Auguste Luchet

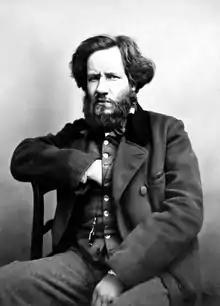
Auguste Luchet par Nadar, c. 1855

Auguste Luchet (22 April 1806 – 9 March 1872) was a 19th-century French playwright, journalist, novelist and writer.